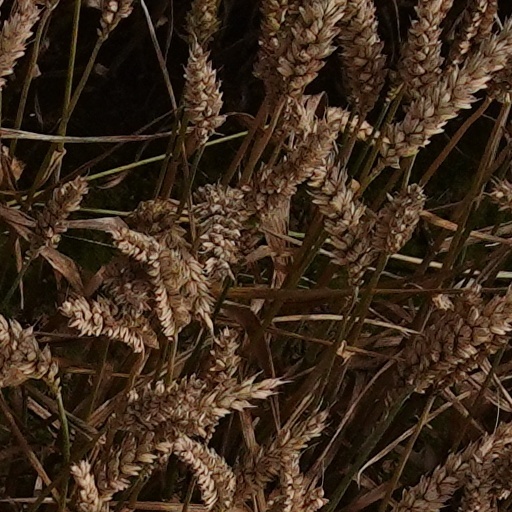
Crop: wheat